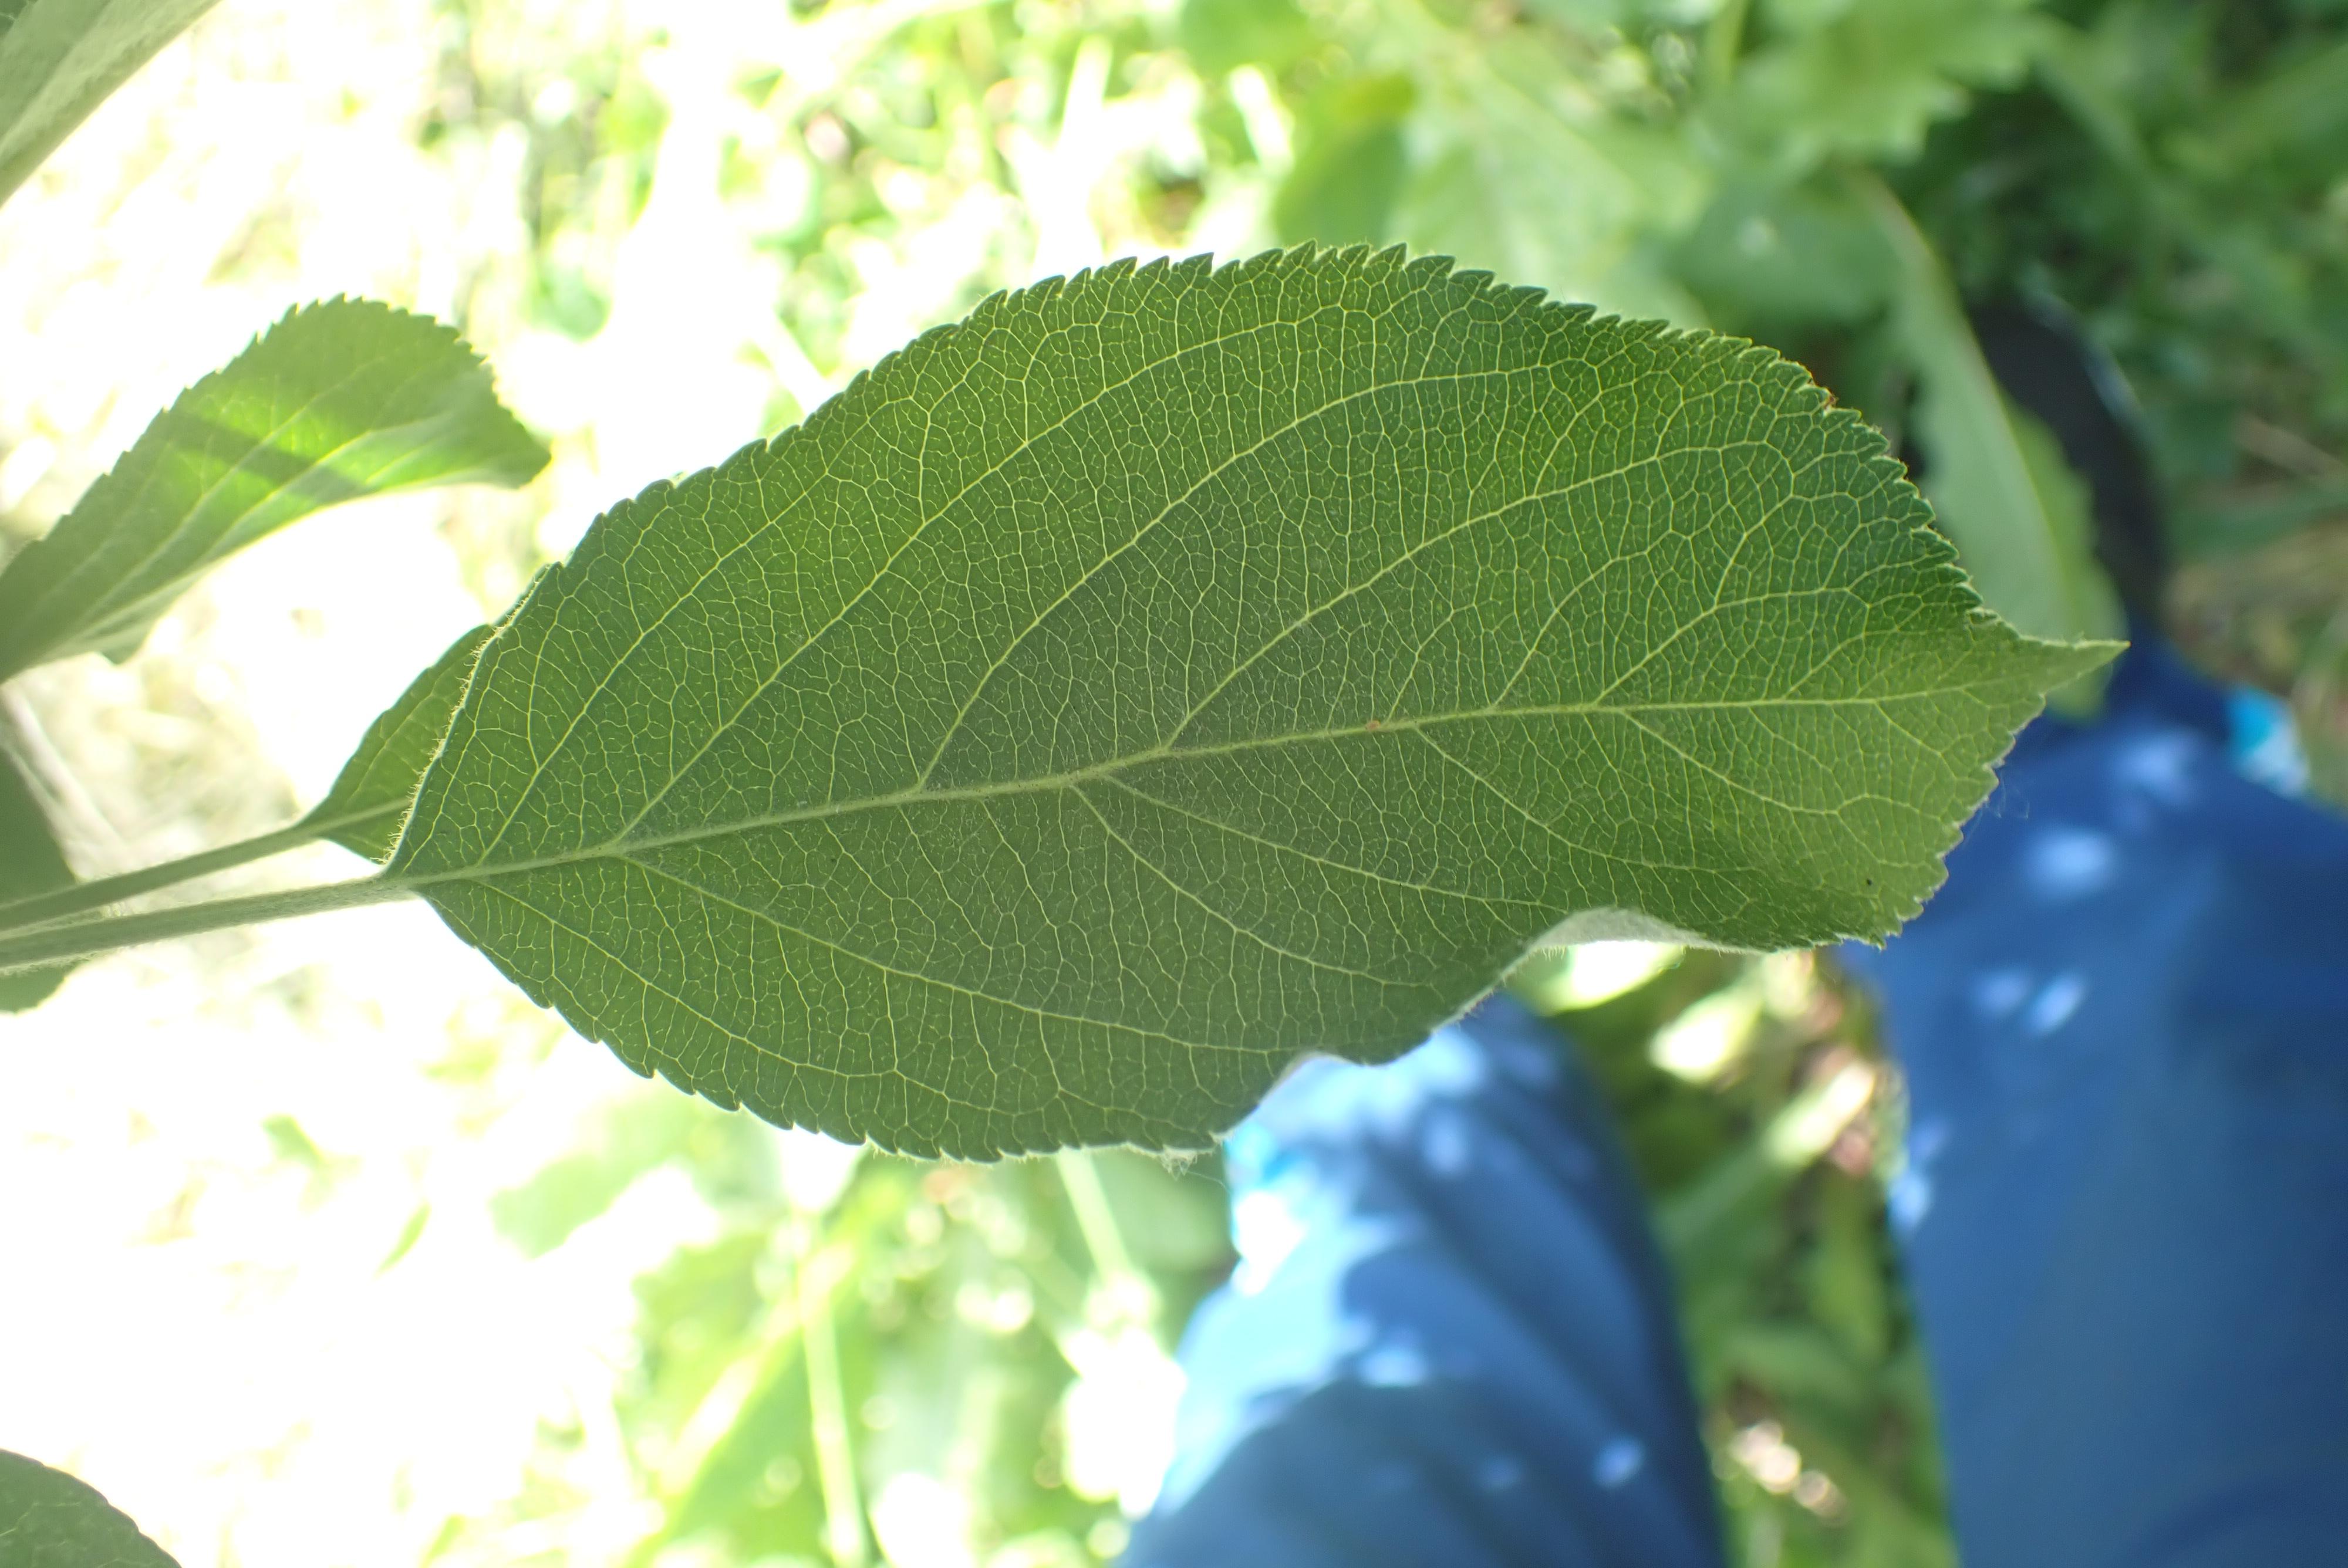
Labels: healthy